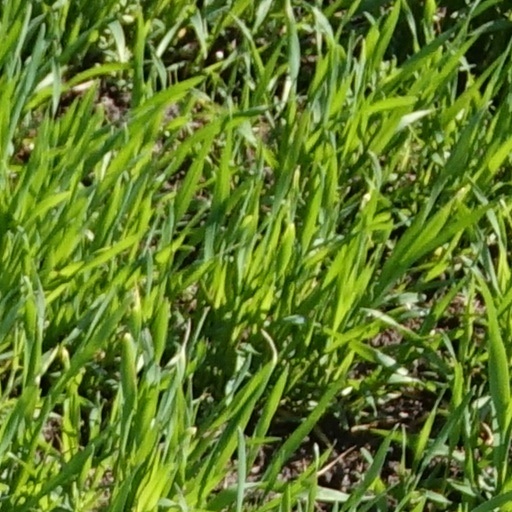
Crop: wheat